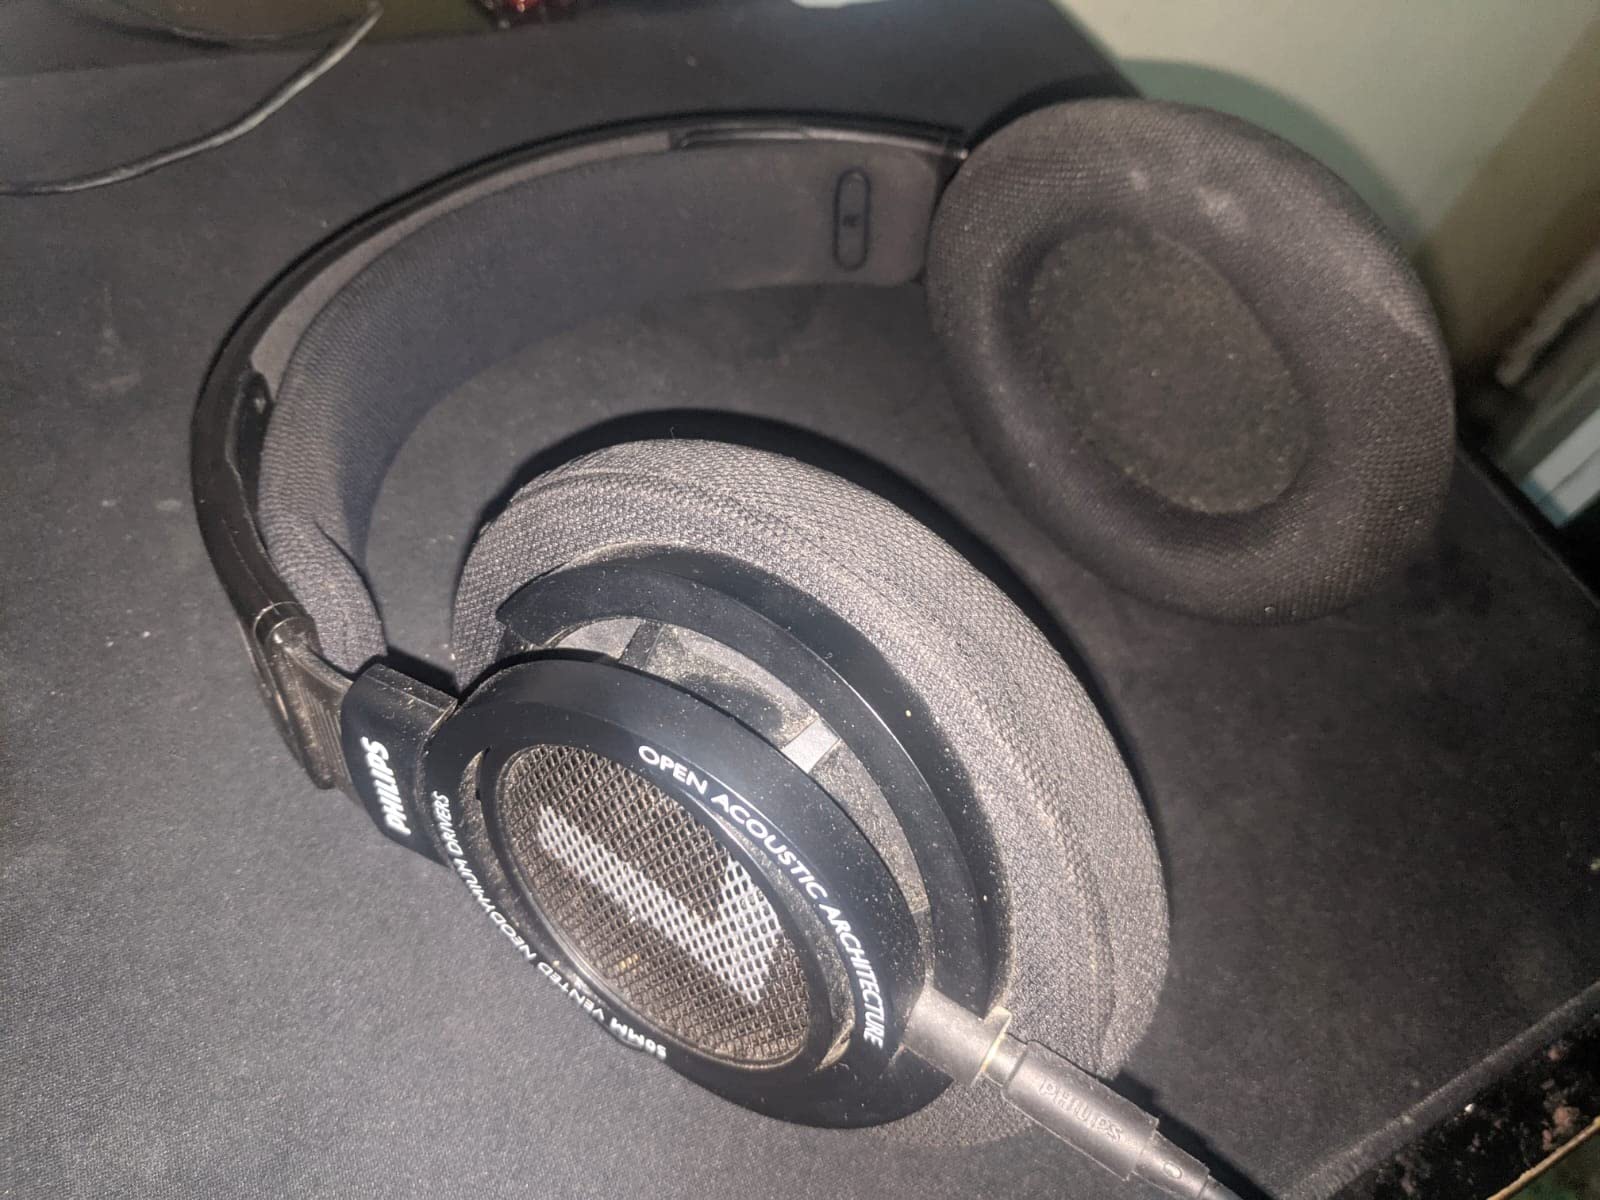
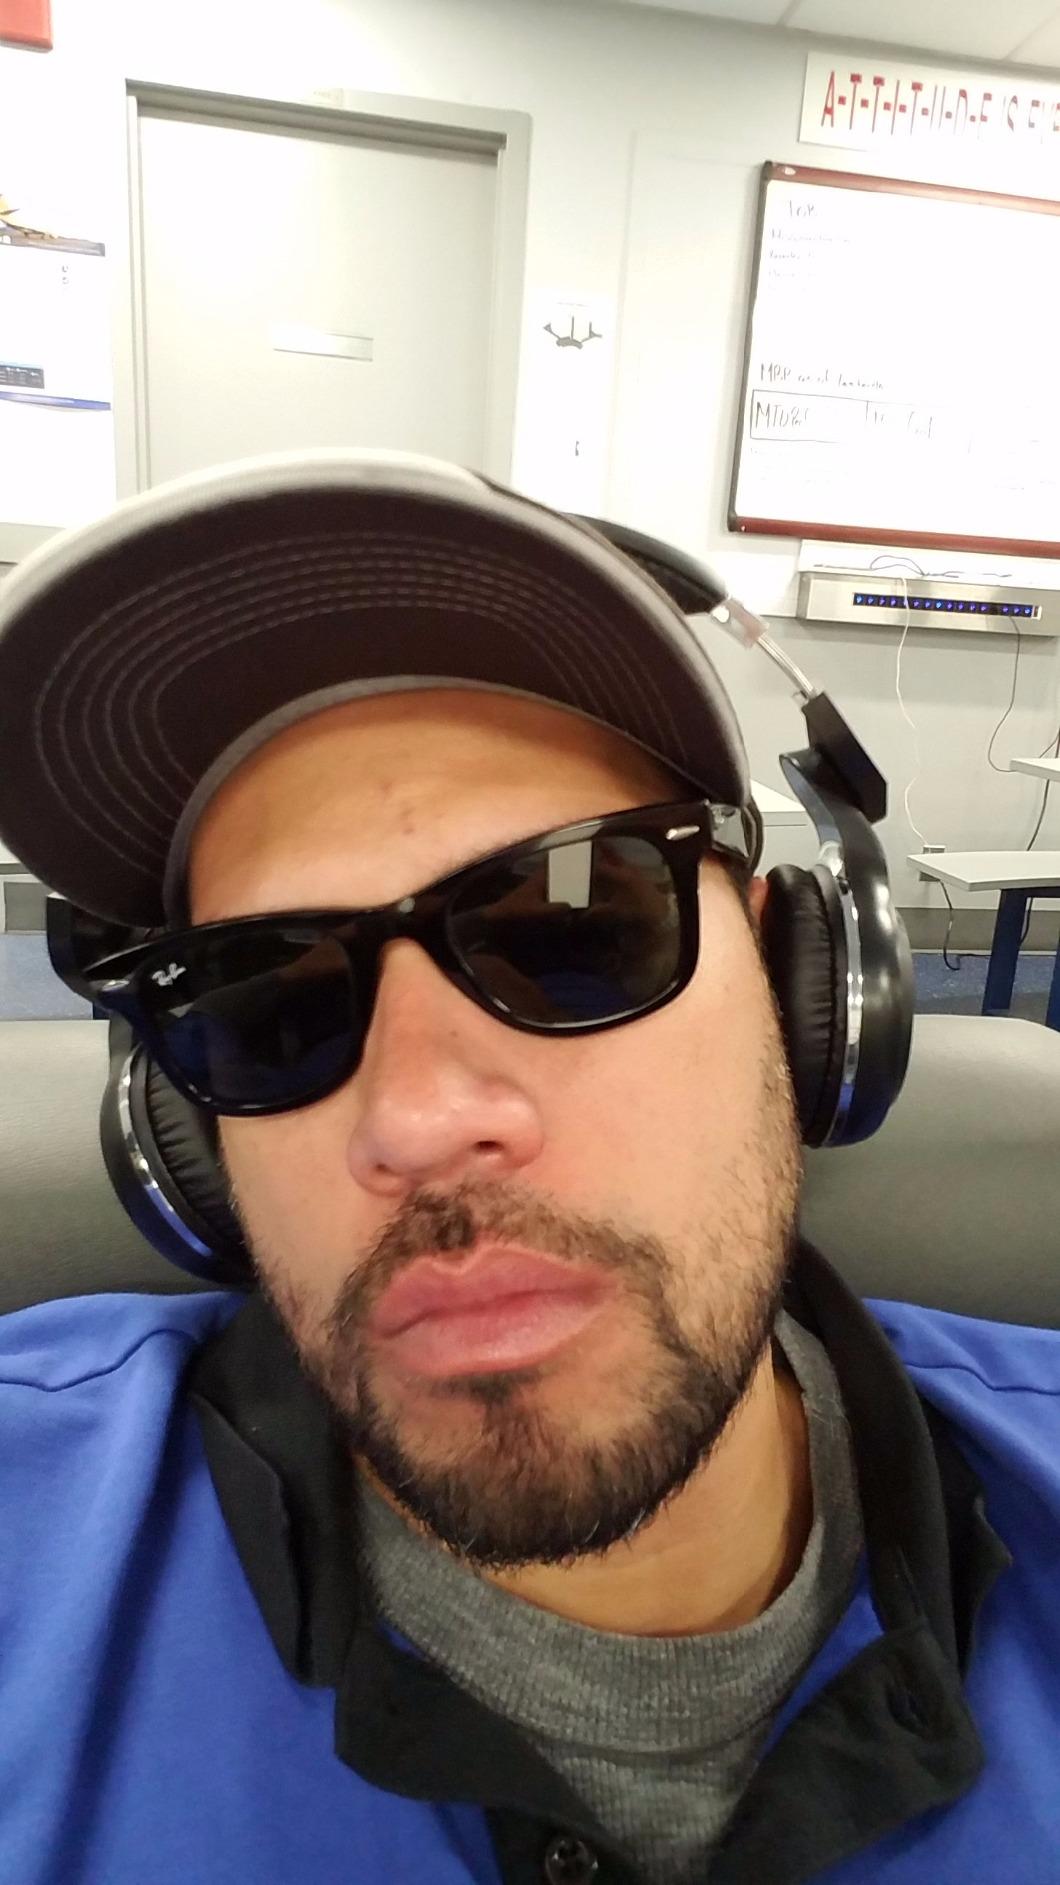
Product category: headphones
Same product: no